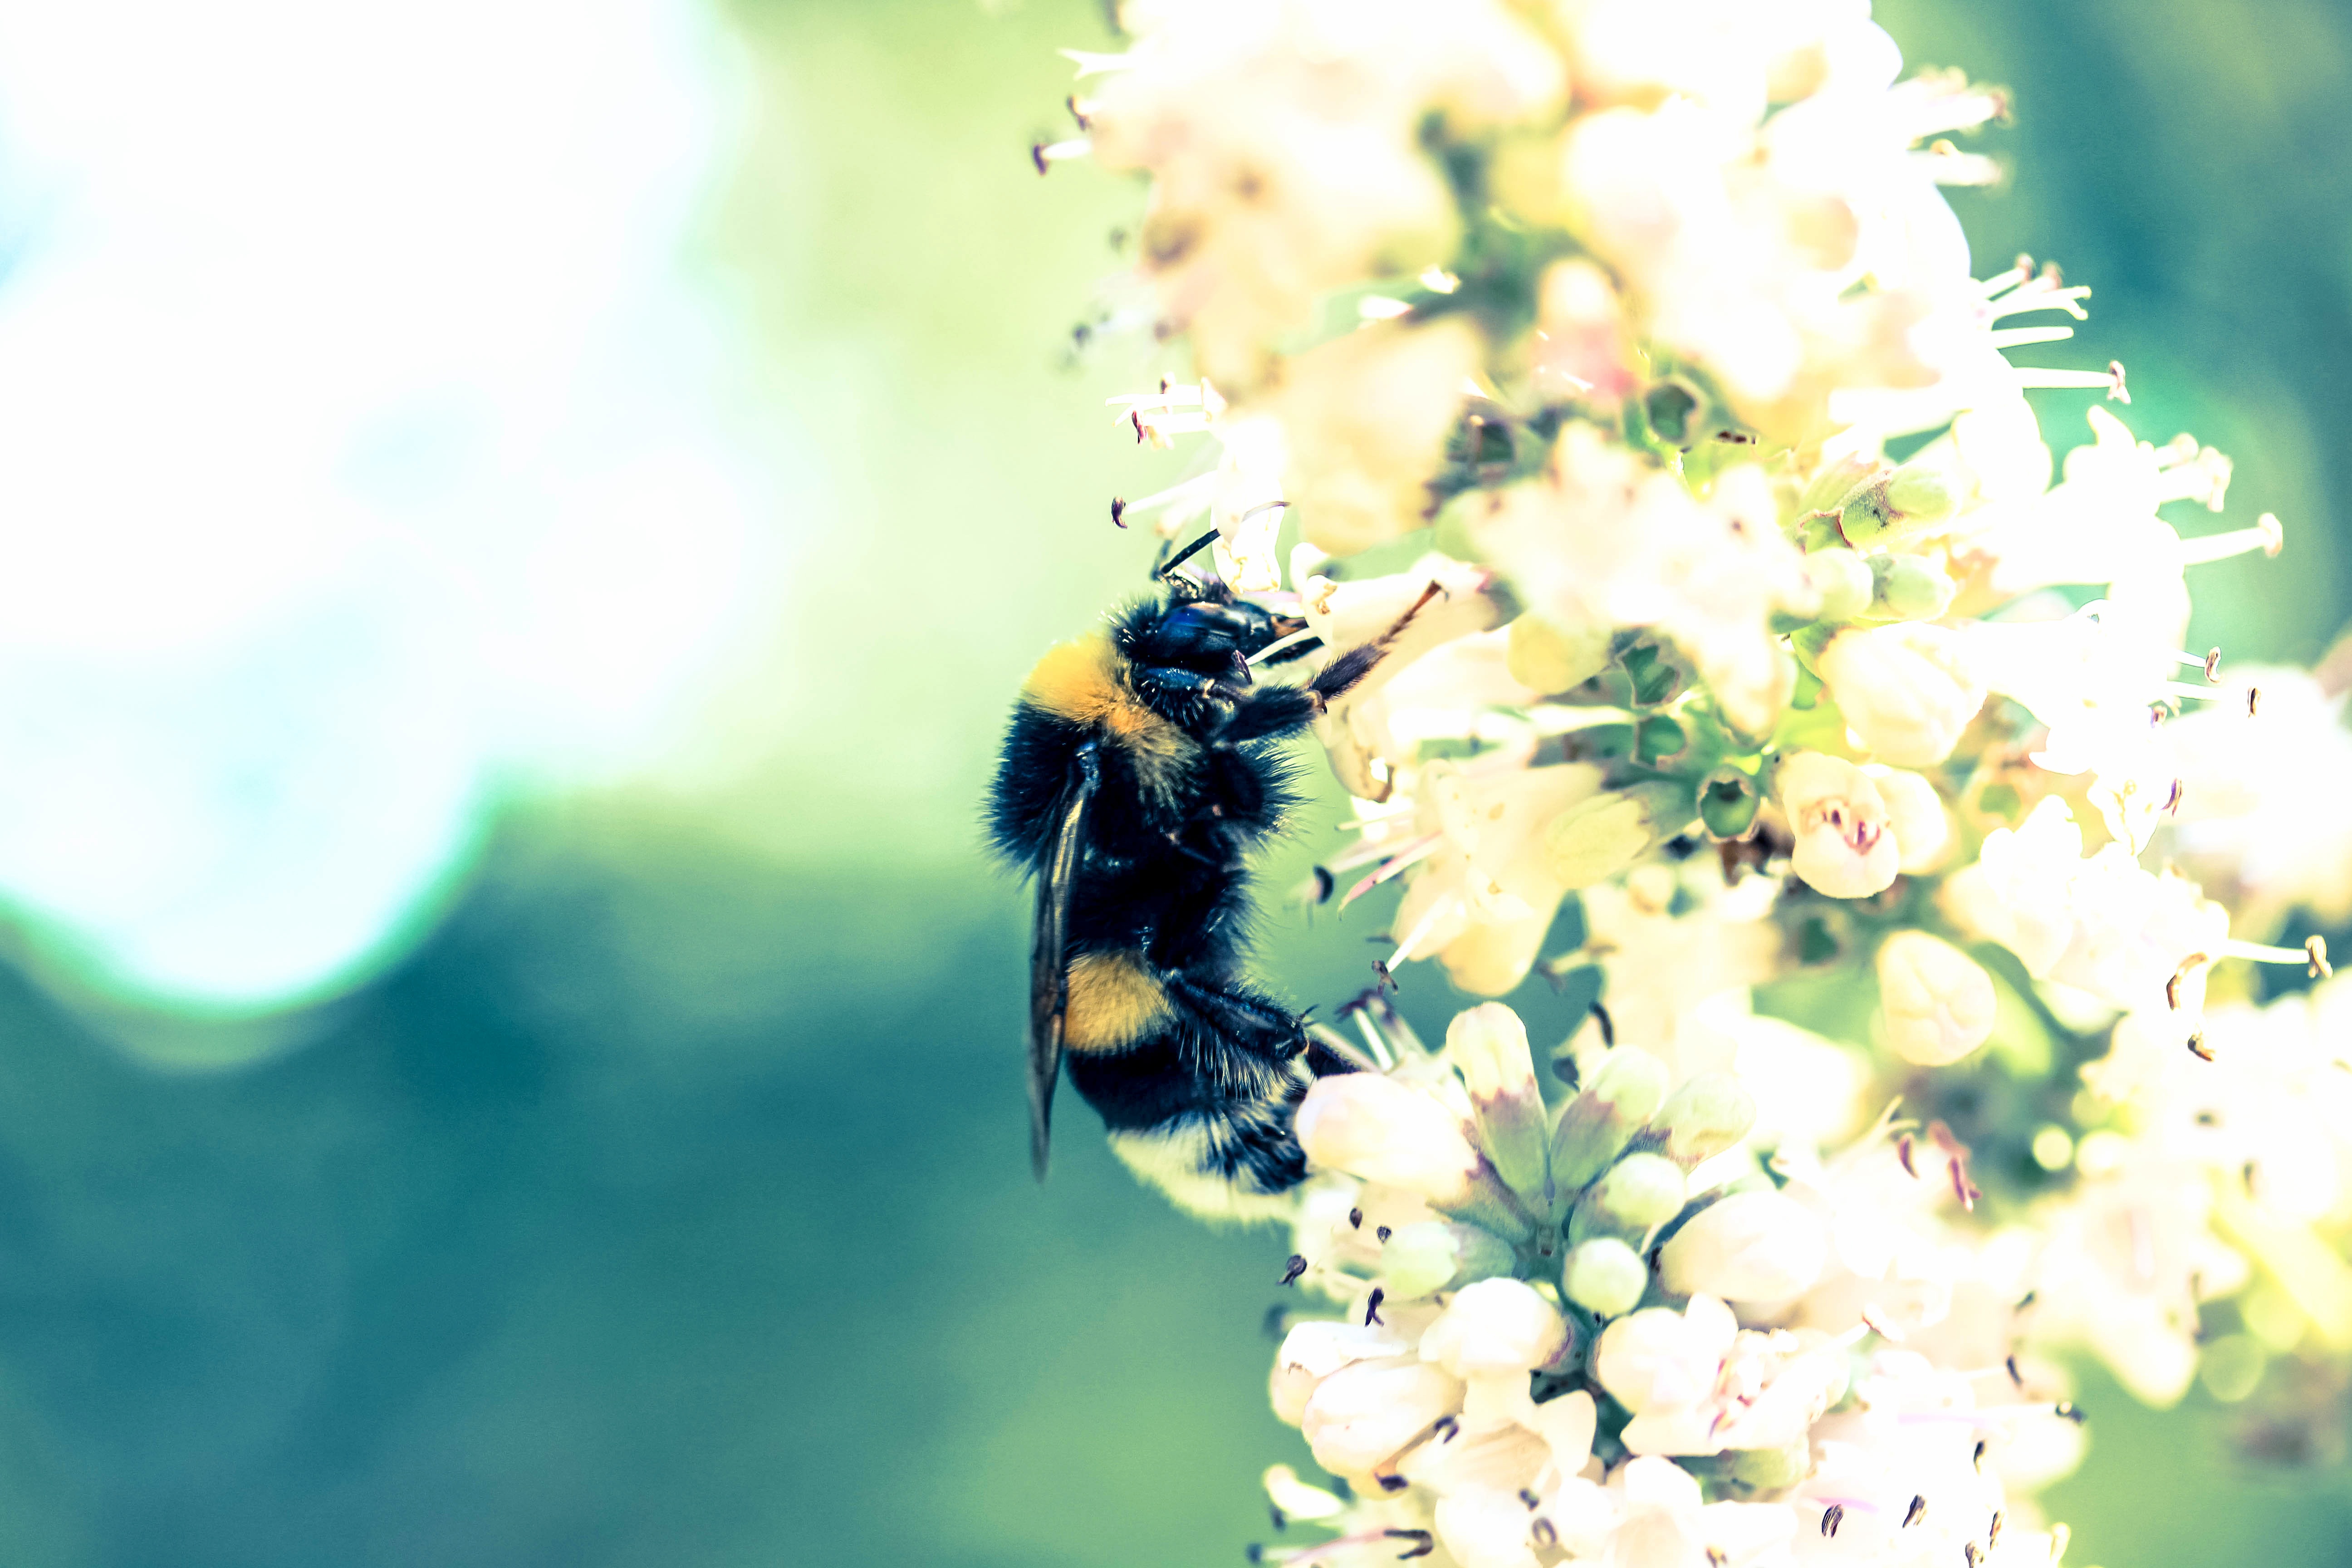
nature, branch, blossom, plant, photography, leaf, flower, pollen, green, insect, botany, blue, pollinate, flora, fauna, invertebrate, life, close up, bee, beauty, scene, buzz, macro photography, honey bee, membrane winged insect